38th G8 summit

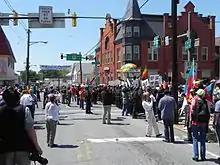
Protesters in Thurmont, Maryland during the 2012 G8 Summit, hosted at nearby Camp David

Protest groups and other activists were expected to make a strong showing at the summit in Chicago. Adbusters, an organization that helped initiate Occupy Wall Street, had called for a mass occupation of Chicago starting on 1 May, before the venue was changed to the much less accessible Camp David. This call has the potential to bring together the newer US-focused Occupy movement with the ongoing anti-globalization movement.